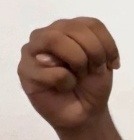
ASL sign: M